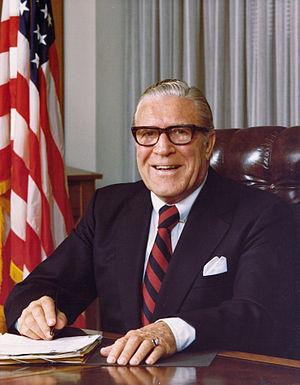
Clarence M. Kelley était un agent de la fonction publique et ancien directeur du F.B.I.